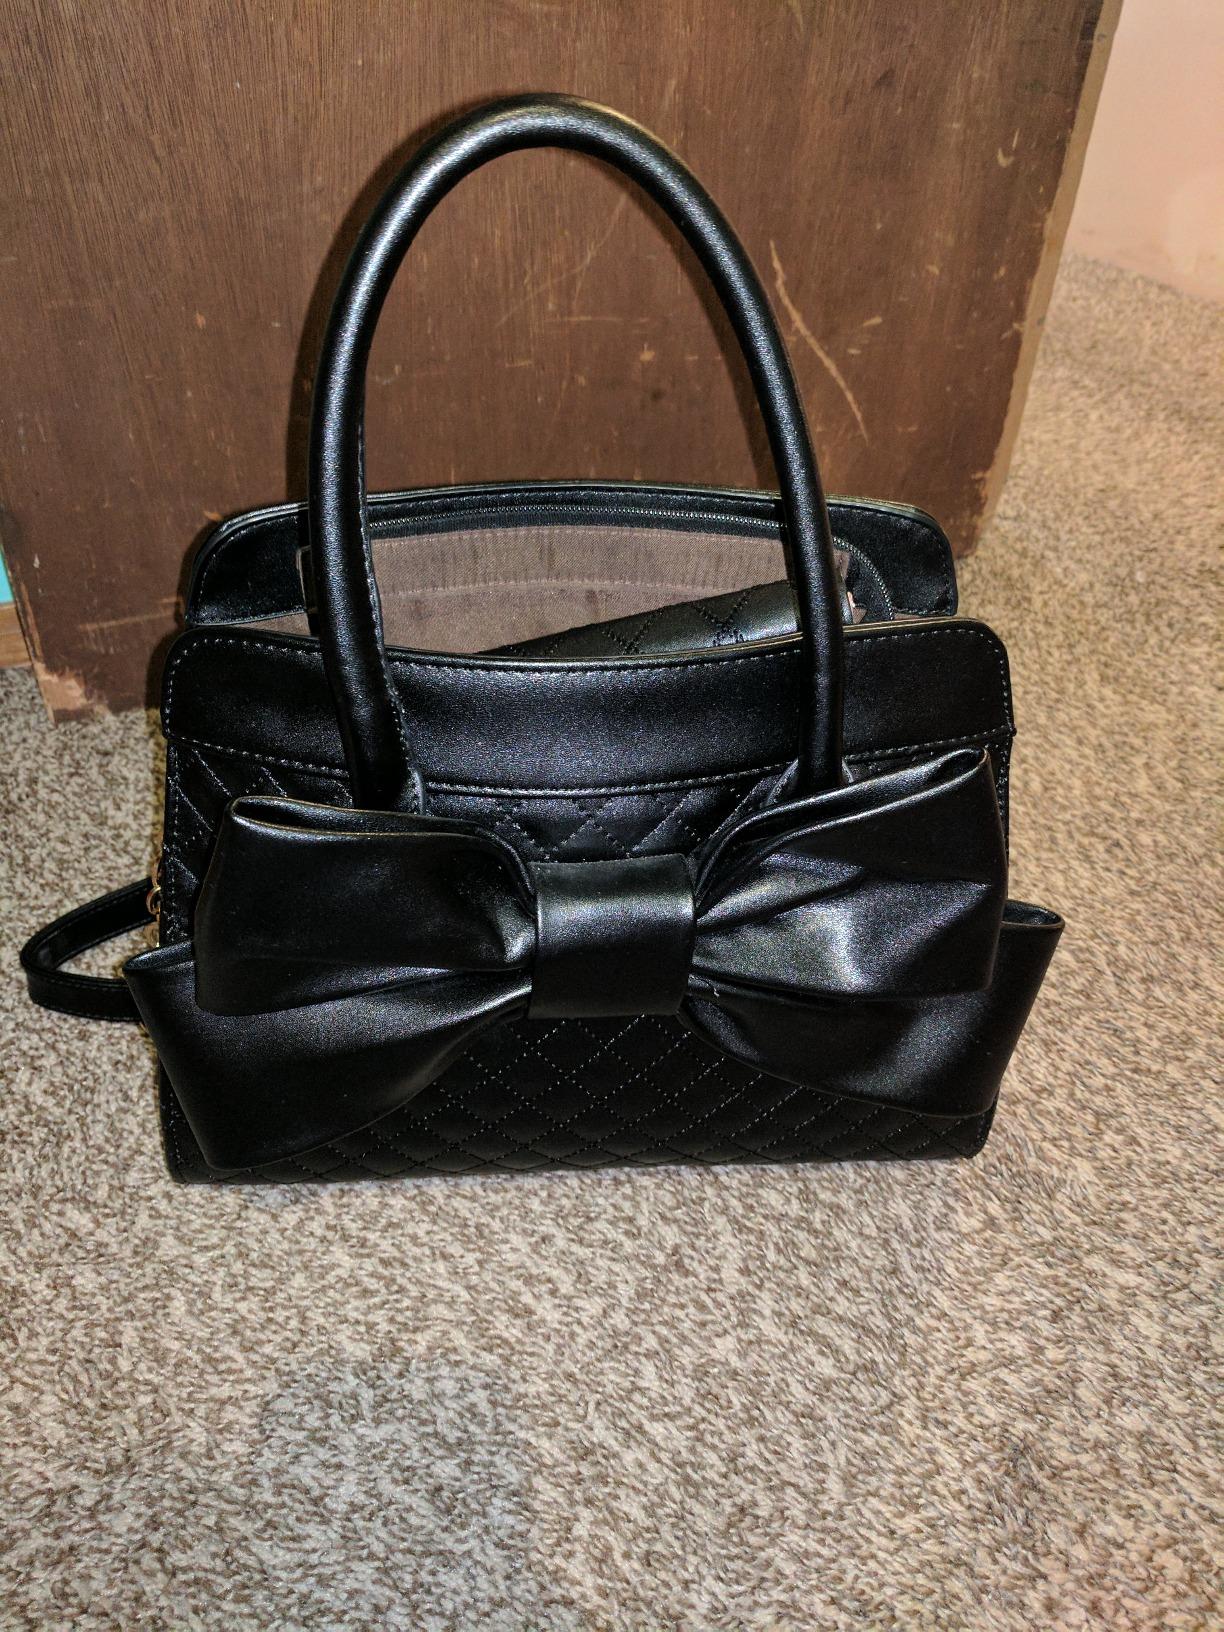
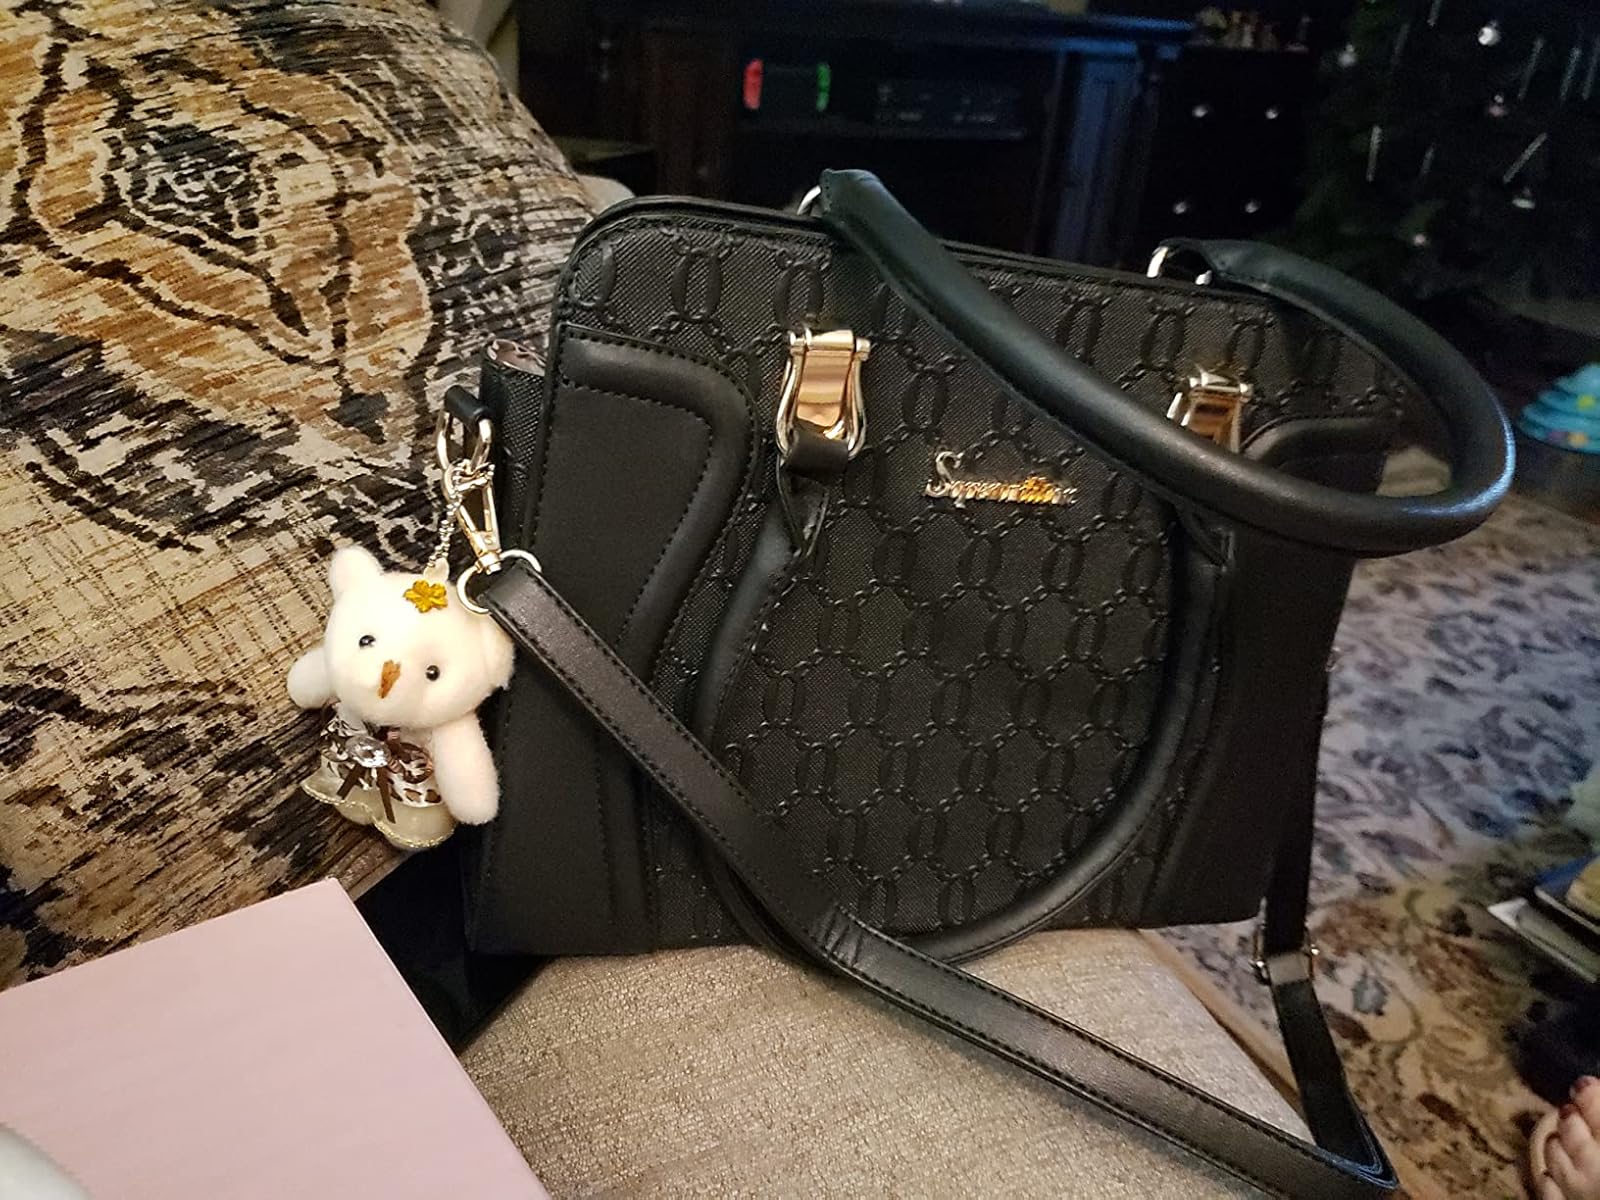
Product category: accessories_handbag
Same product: no